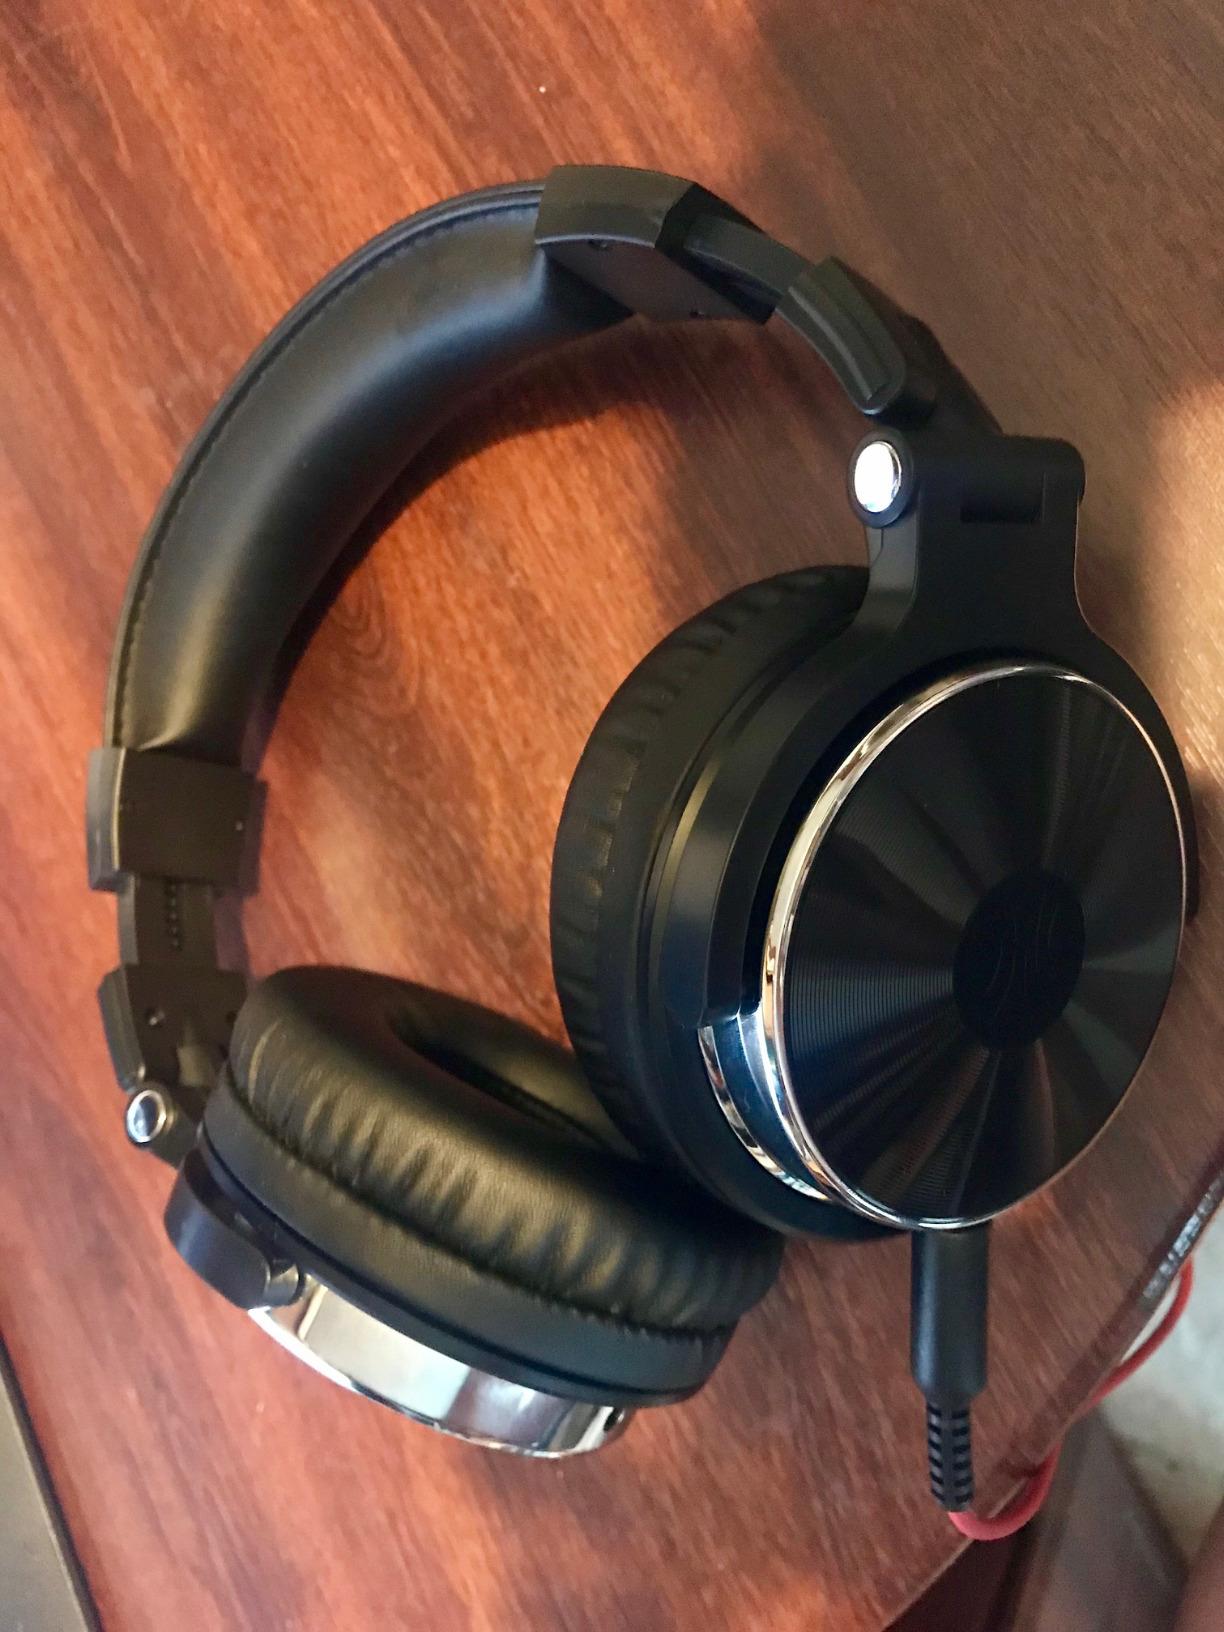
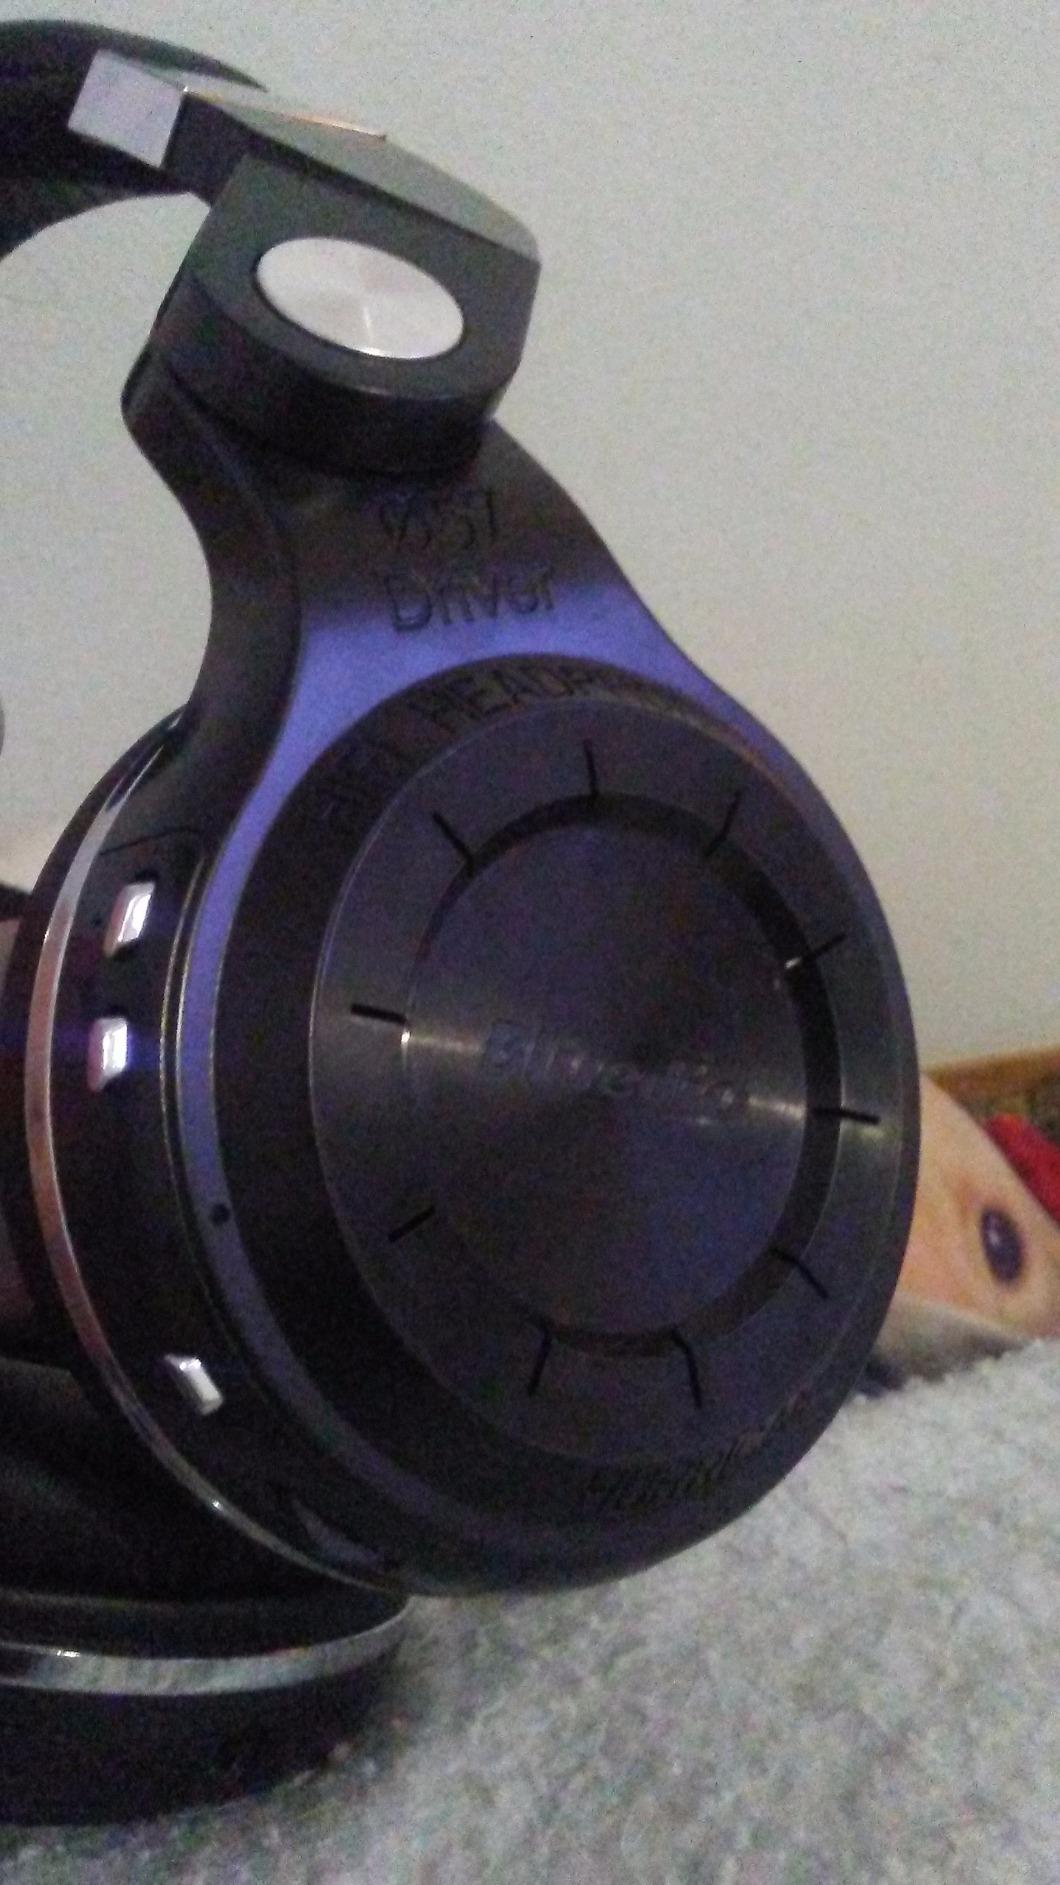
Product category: headphones
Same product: no